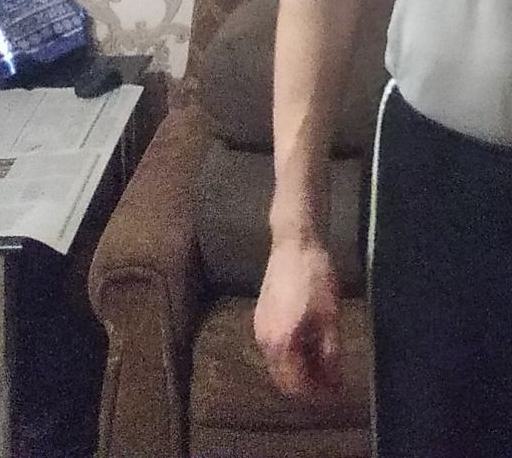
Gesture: no_gesture